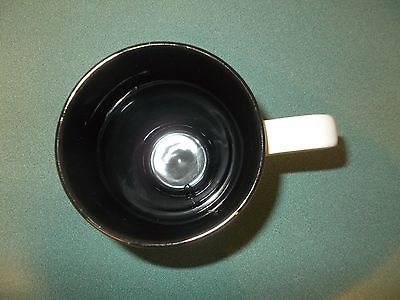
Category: mug